Hegawa Station

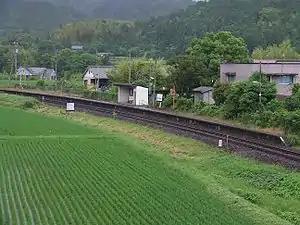
Hegawa station in May 2008

is a passenger railway station located in the town of Mugi, Kaifu District, Tokushima Prefecture, Japan. It is operated by JR Shikoku and has the station number "M22".